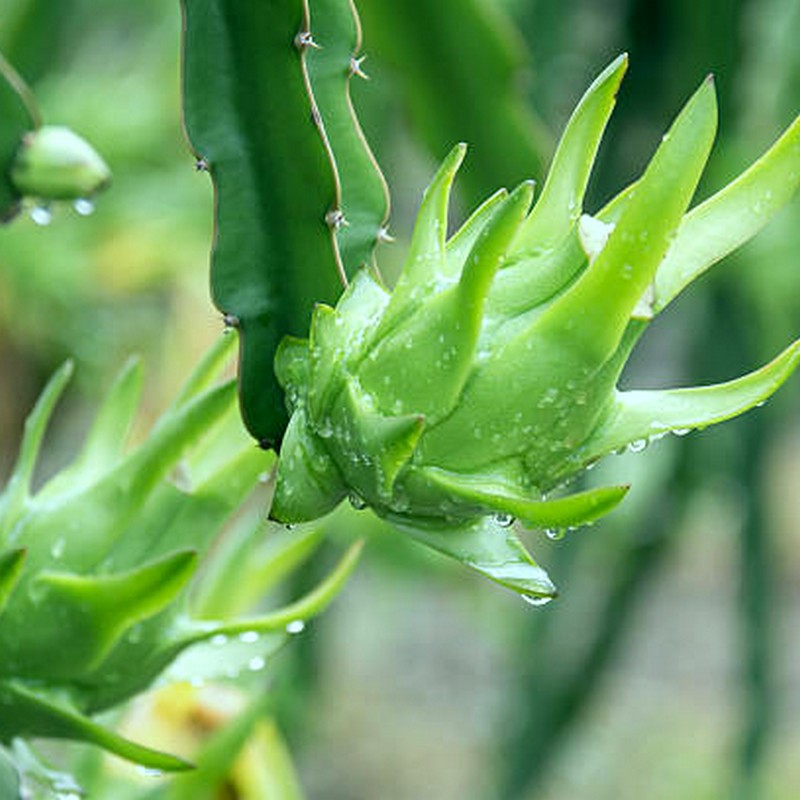
Label: Immature Dragon Fruit